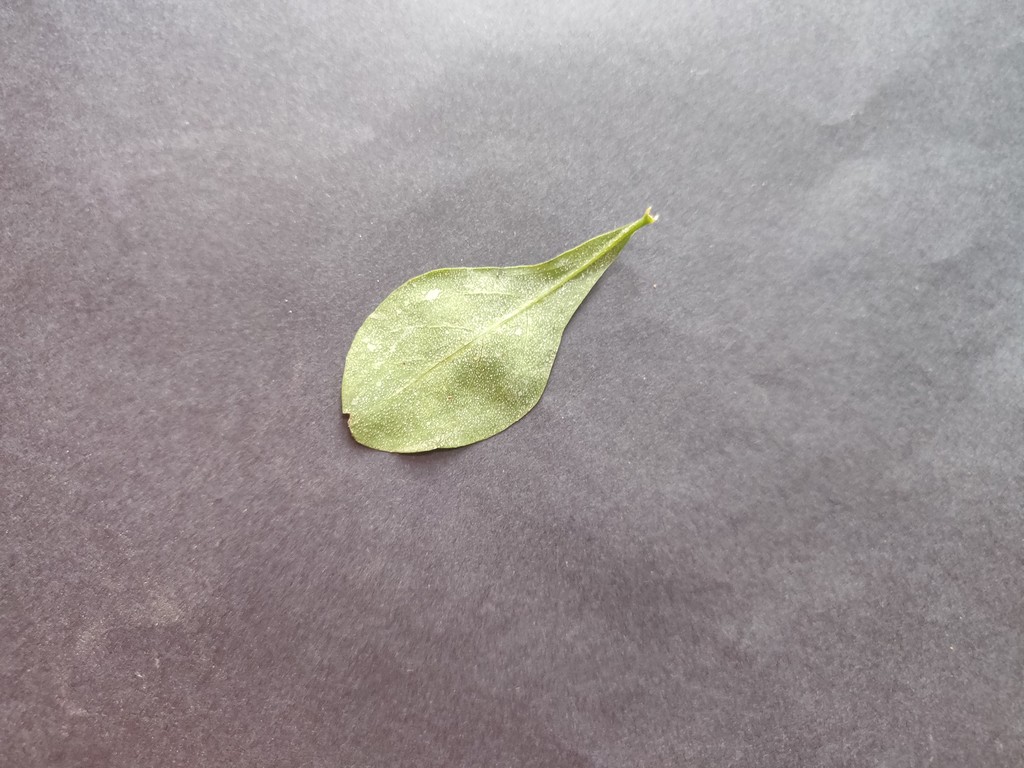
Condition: Healthy
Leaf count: single
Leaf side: back